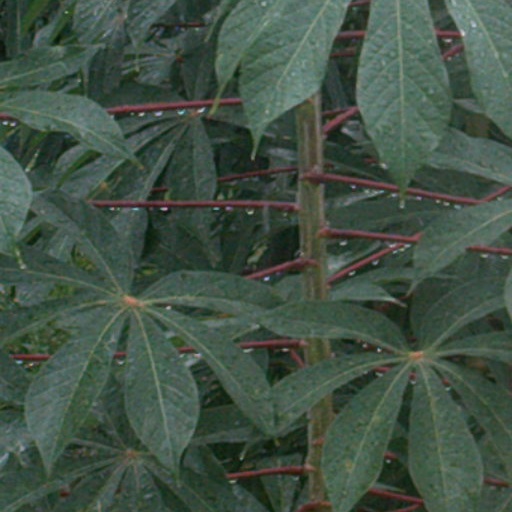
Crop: cassava